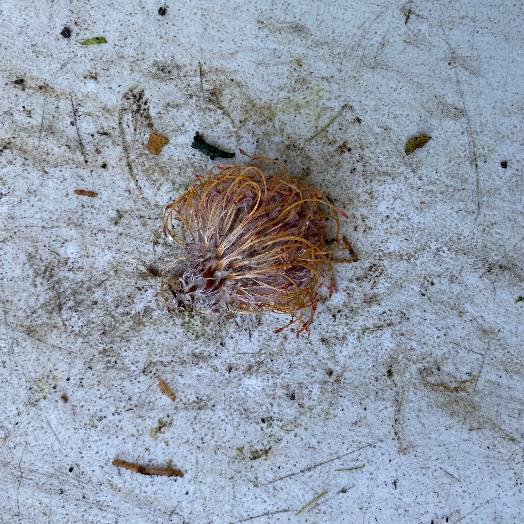
Label: generalcompost